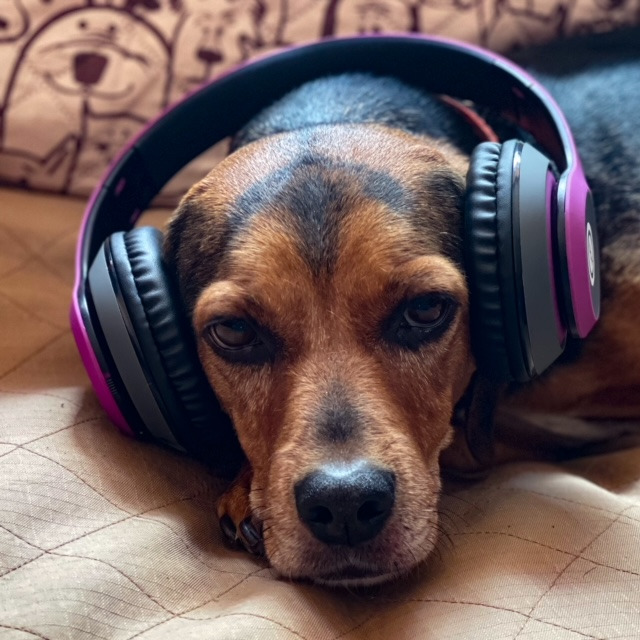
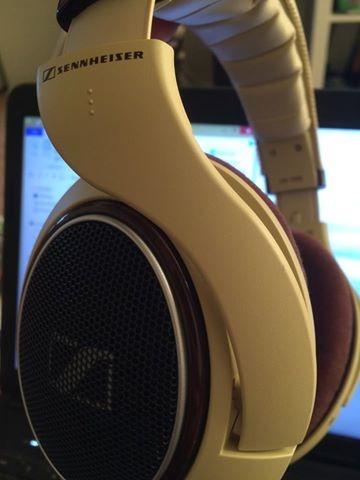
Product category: headphones
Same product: no